Hohenlohe-Langenburg

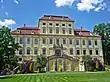
Rothenhaus Castle in Jirkov

In 1253, the town and castle of Langenburg were inherited by the lords of Hohenlohe, after the lords of Langenburg had become extinct. Despite repeated divisions during the 13th and 15th centuries and a donation to the Teutonic Order in 1219, the House of Hohenlohe was able to form an almost complete territory of which Langenburg was a part. The lordship of Hohenlohe was elevated to the status of a county in 1495. The house often divided its possessions so that different lines emerged and sometimes merged again later.